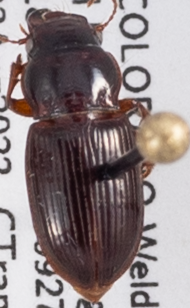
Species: Cratacanthus dubius
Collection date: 2022-08-03
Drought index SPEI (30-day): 0.32
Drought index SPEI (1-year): -1.69
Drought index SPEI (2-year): -1.13